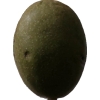
Label: nut